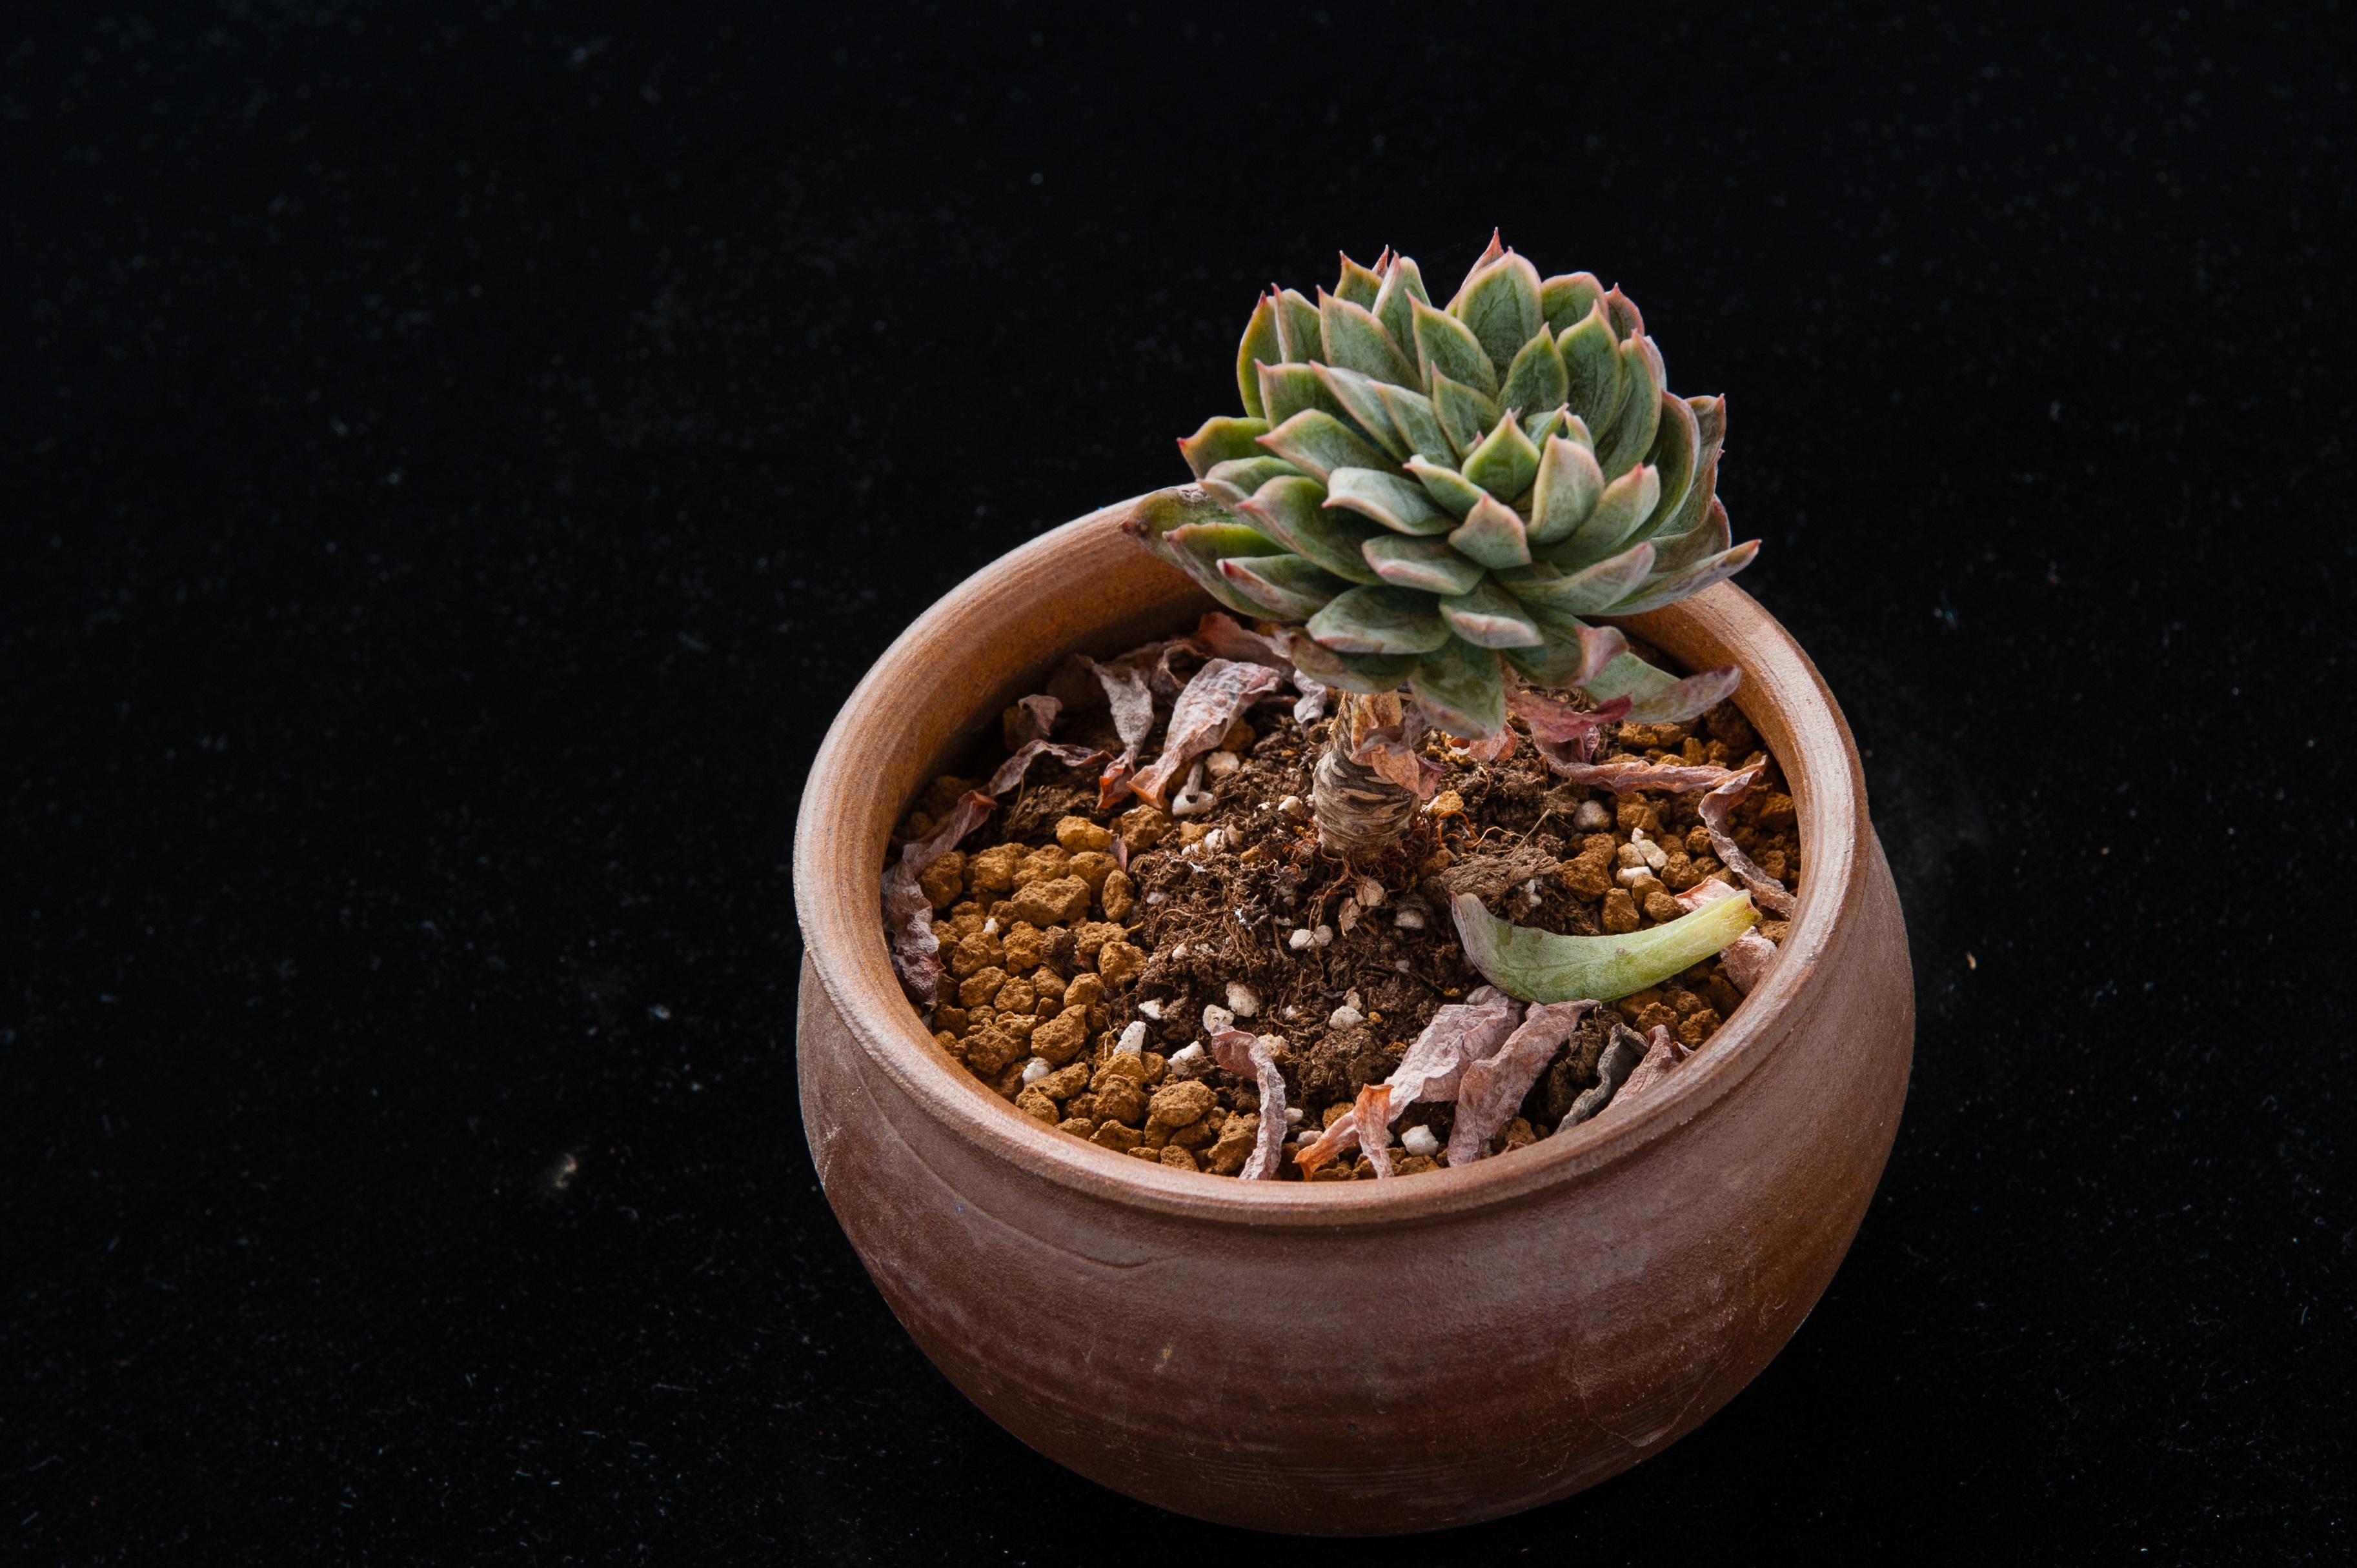
plant, flower, soil, botany, gardening, potted plants, flowering plant, the fleshy, land plant